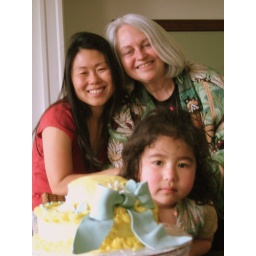
mary kellog saori fotenos naomi fotenos cake pose at 470 lake 4n dining room by other filed underwho